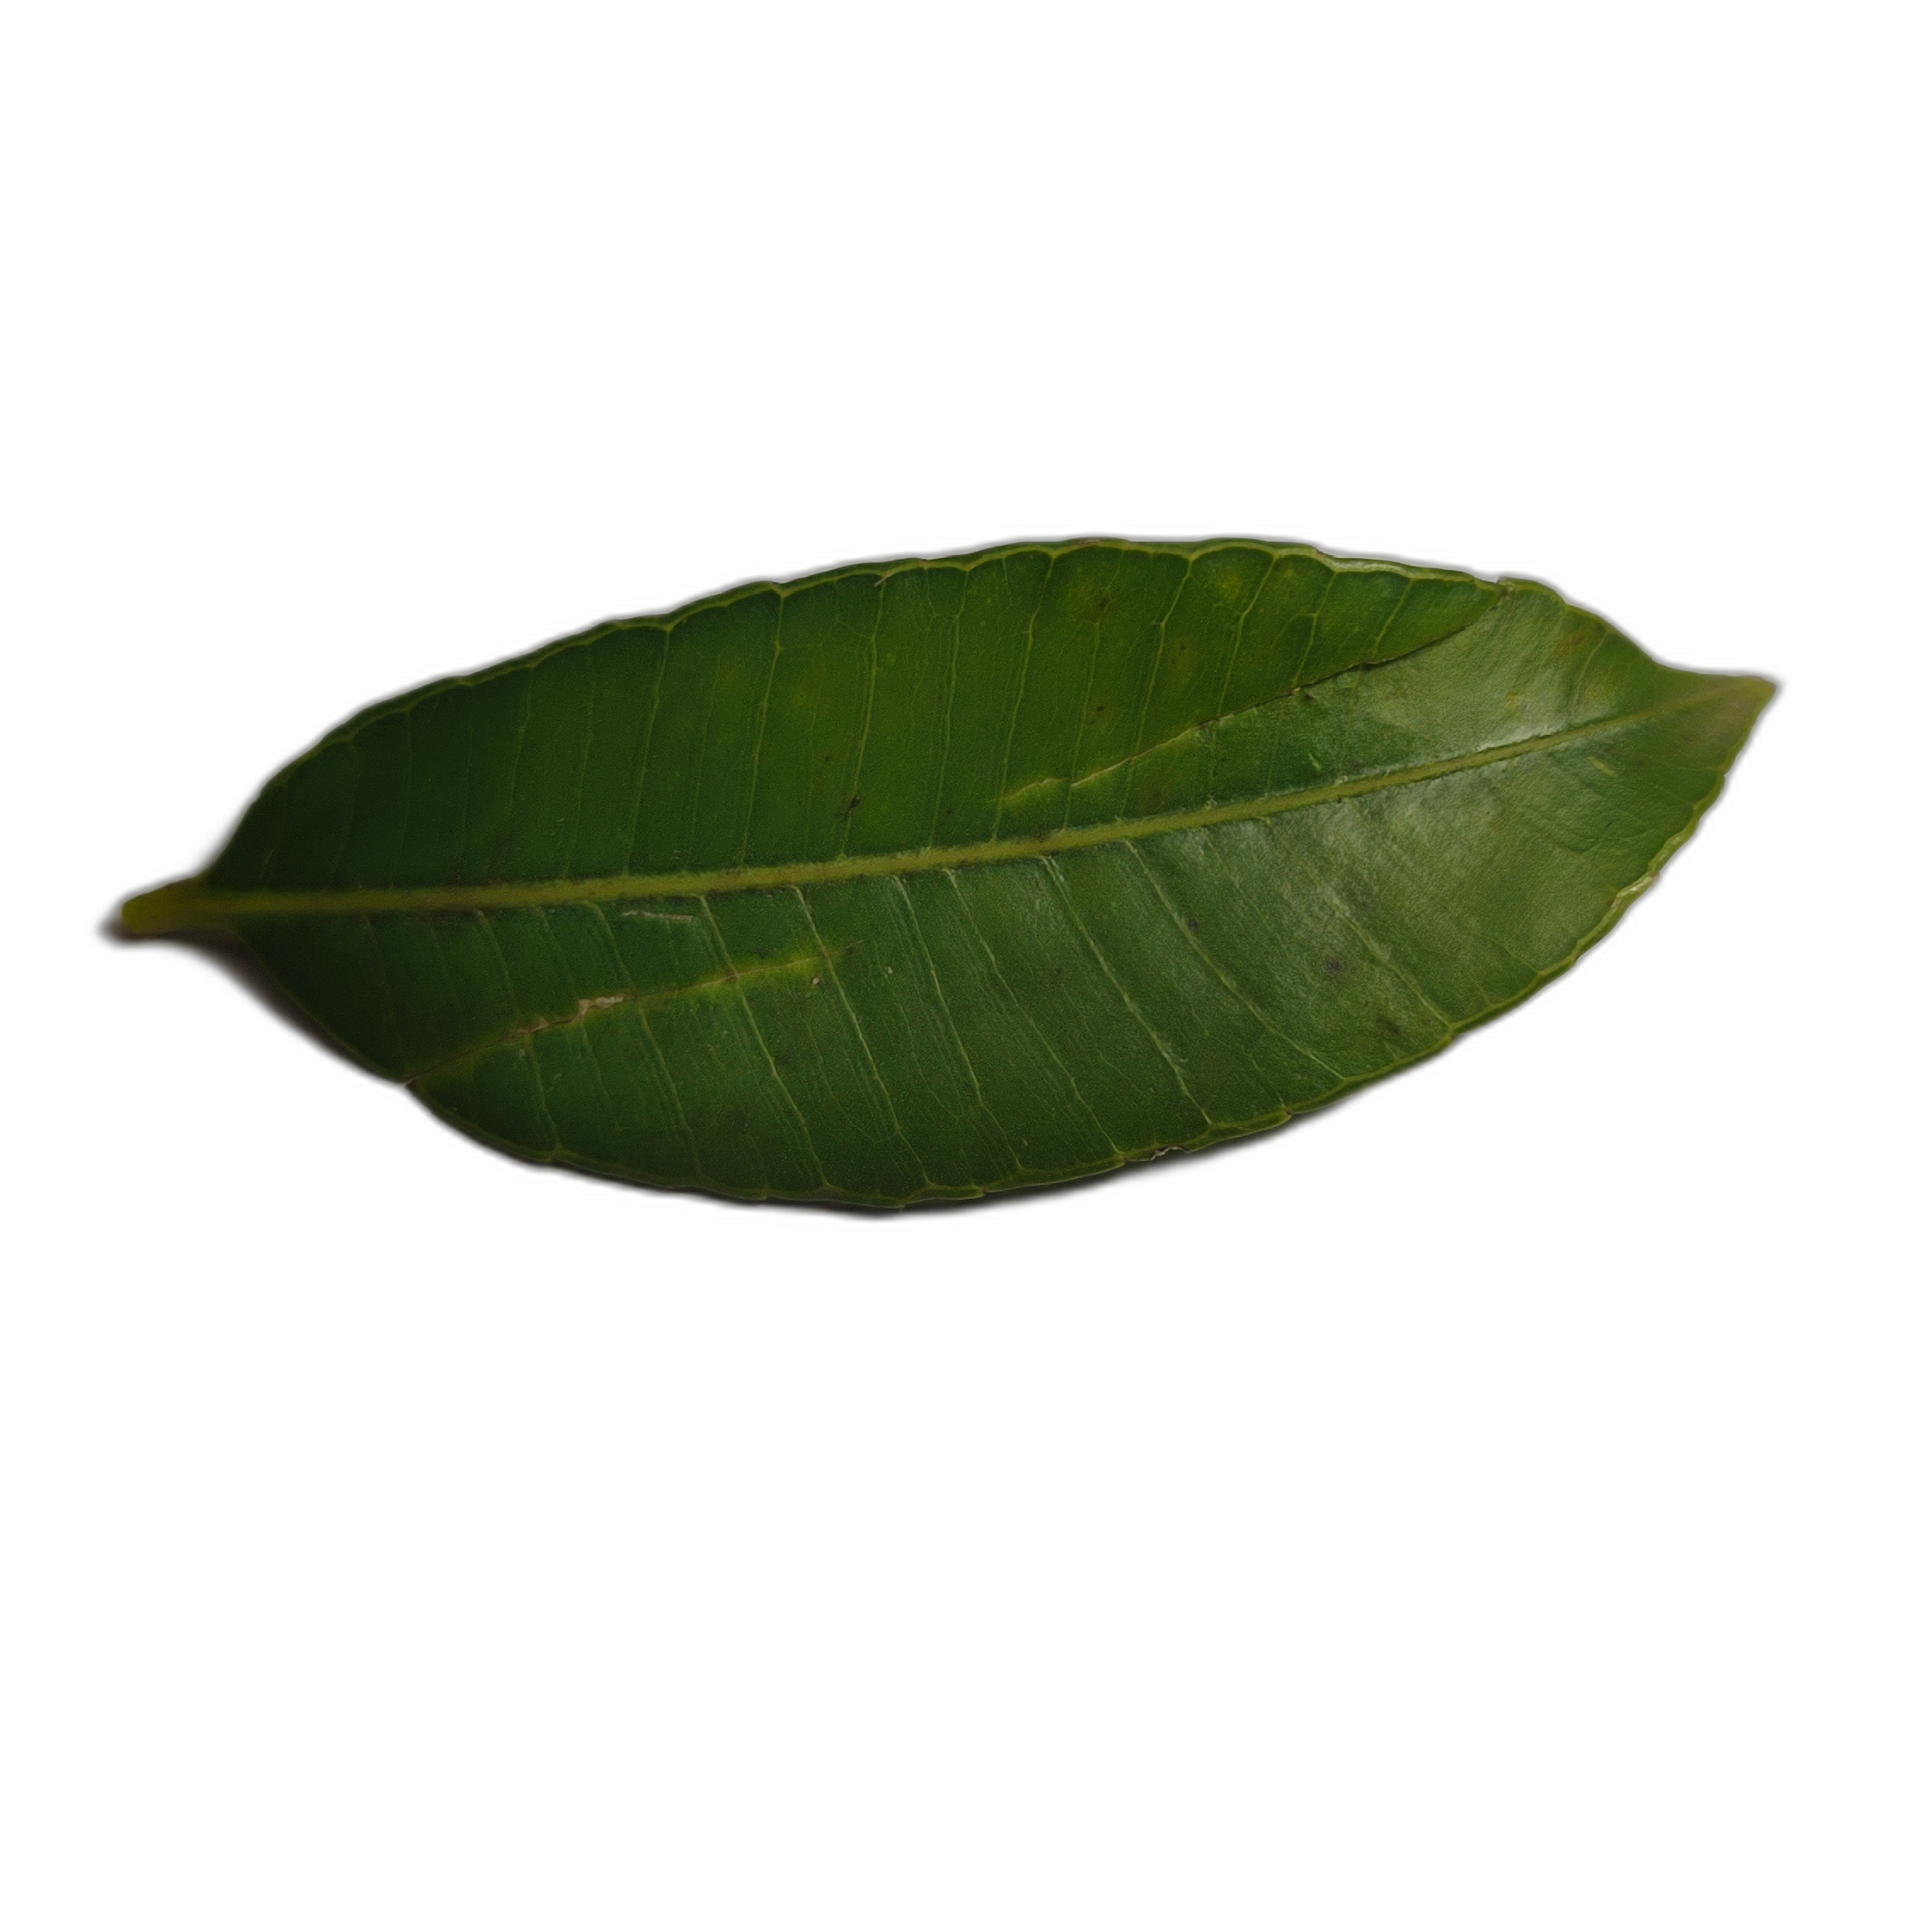
Label: healthy